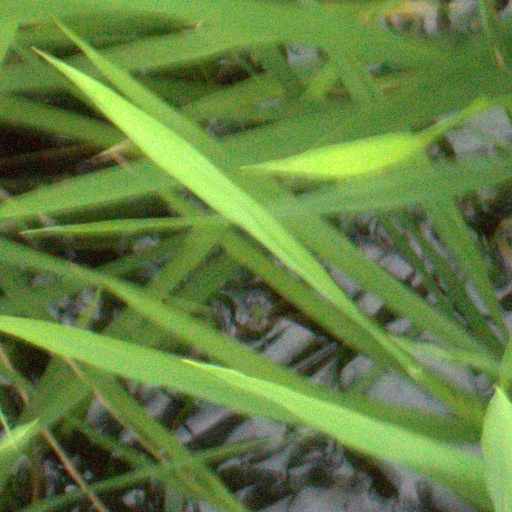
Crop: rice